Jaculinykus

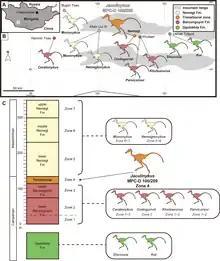
Occurrence of alvarezsaurids in Mongolia ("Jaculinykus" at center, zone 4)

The "Jaculinykus" holotype specimen, MPC-D 100/209, was discovered in sediments of the Baruungoyot Formation (Nemegt locality), of Ömnögovi Province, Mongolia. The specimen consists of a nearly complete skeleton with most of the skull.